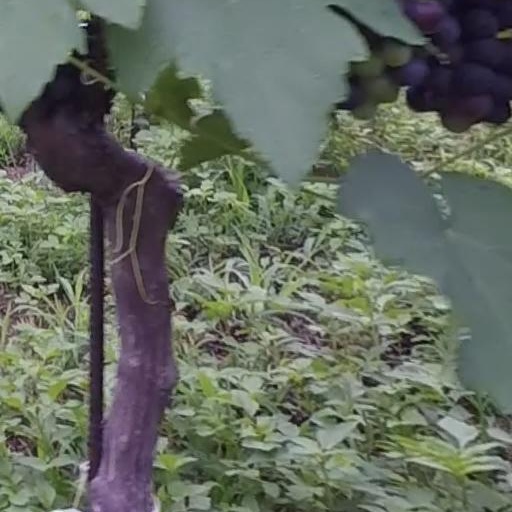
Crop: grape